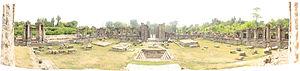
Le temple de Mârtânda, Temple de Sûrya ou encore temple du soleil de Mârtânda, est un mandir dédié à la divinité hindoue du soleil, Mârtânda, fondé sous l'Empire Karkota, par Durlabhvardhana durant la vie de Harshavardhana. Il est situé entre le Nord de Kehribal et le Sud de Martand, à moins de 10 kilomètres à l'Est d'Anantnag, chef lieu du district d'Anantnag, dans l'État de Jammu-et-Cachemire, au Nord de l'Inde.